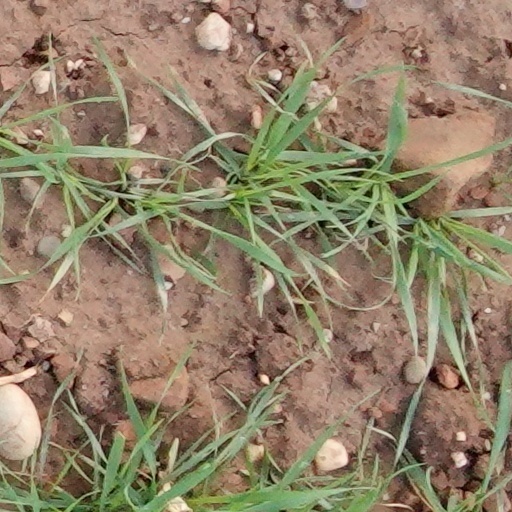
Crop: wheat